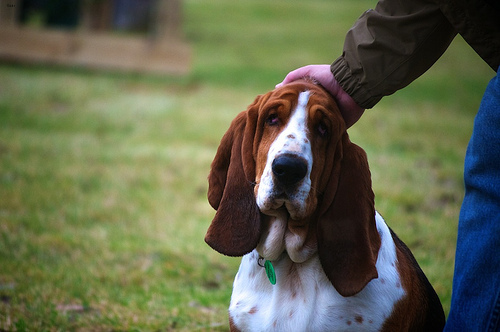
Animal: dog
Breed: basset hound